Jetwing Lighthouse

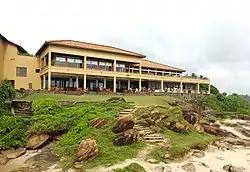

Jetwing Lighthouse or Lighthouse Hotel, is a five-star franchise hotel, operated by Jetwing Hotels, located in Galle, Sri Lanka. It is just north of the Galle Fort on the Indian Ocean coastline.